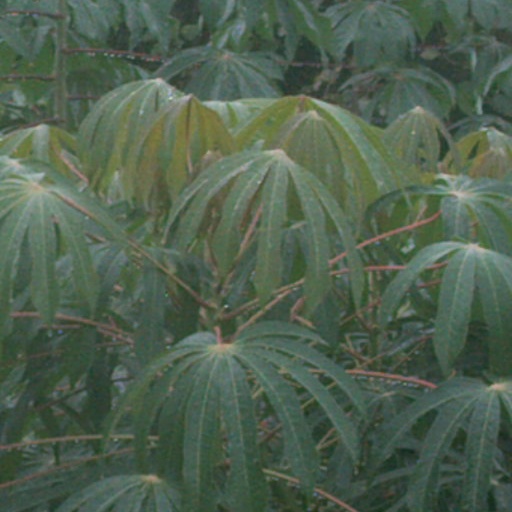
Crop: cassava